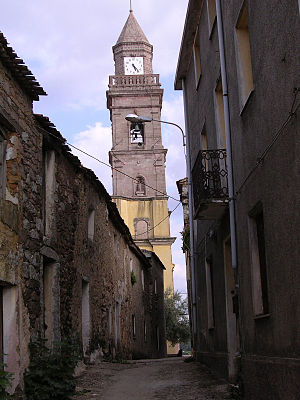
Ortueri
Ortueri er en by og en kommune i provinsen Nuoro i regionen Sardinien i Italien. Byen ligger i 584 meters højde og har 1.152 indbyggere. Kommunen har et areal på 38,83 km² og grænser til kommunerne Austis, Busachi, Neoneli, Samugheo, Sorgono og Ula Tirso.